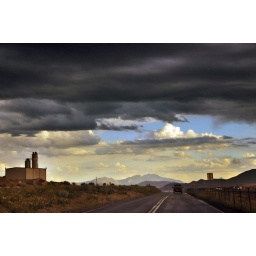
frontage road by geneva rock utah co border